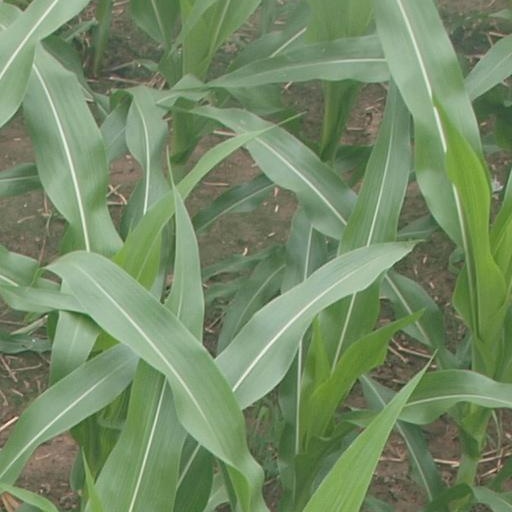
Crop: maize; corn